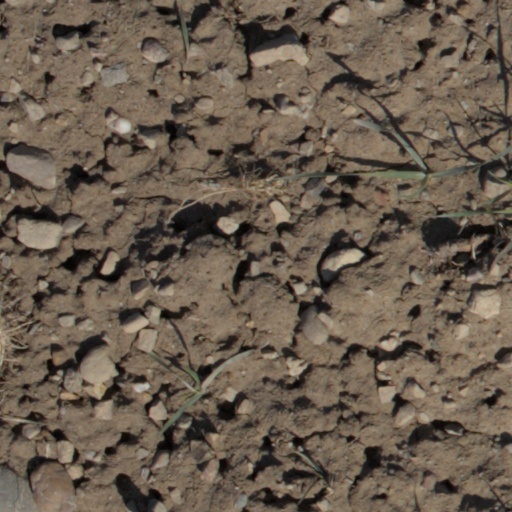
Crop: wheat